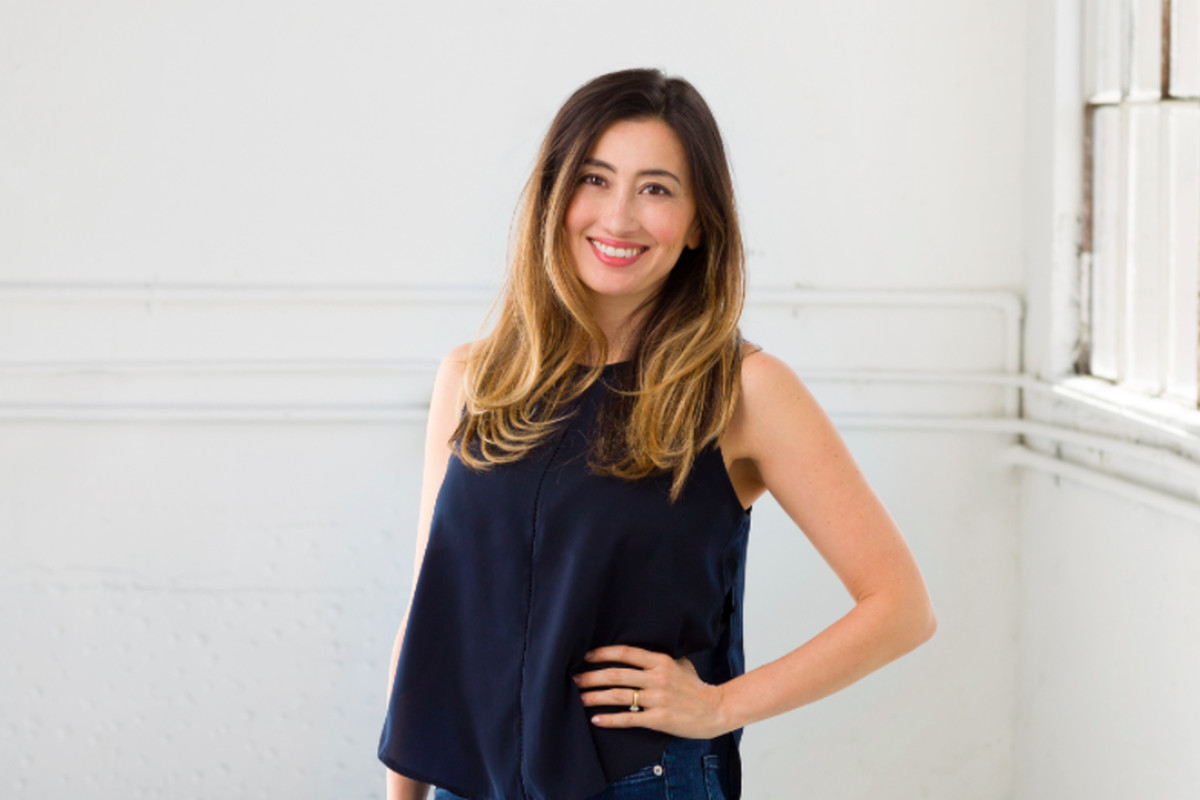
Gender: women